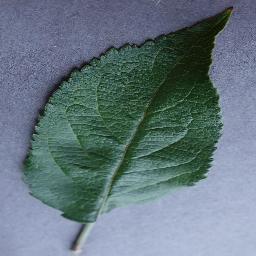
Label: Apple___healthy